International (sternwheeler)

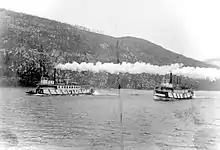
International (left) racing Kokanee (right)

"International" was launched in November 1896. Despite early expectations that "International" would be a “flyer,” the boat struggled to maintain a speed of per hour. Even so, "International" was raced against other steamers on the lake, and on December 12, 1896, was able to outrun "Kokanee" by two boat lengths. "International" was favored by the townspeople of Kaslo, while its rival Kokanee was popular in Nelson. Although "International" and "Kokanee" raced on at least two occasions, which of the two was the faster boat was never settled. International also raced against "Moyie" and "Kuskanook"